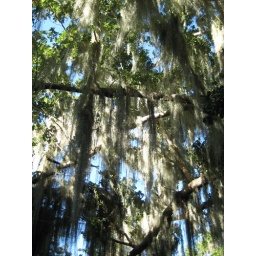
spanish moss - creek bed by Phil's house